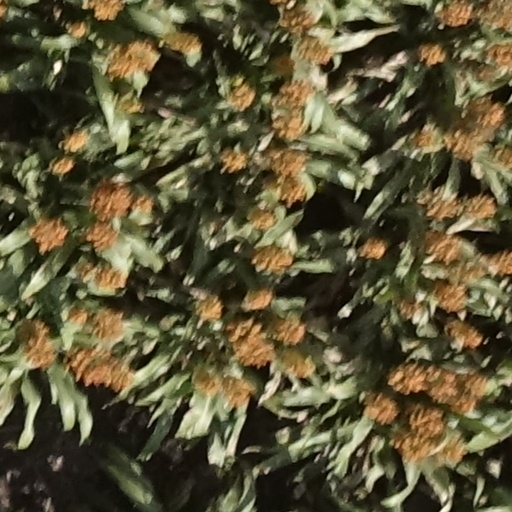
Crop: sorghum